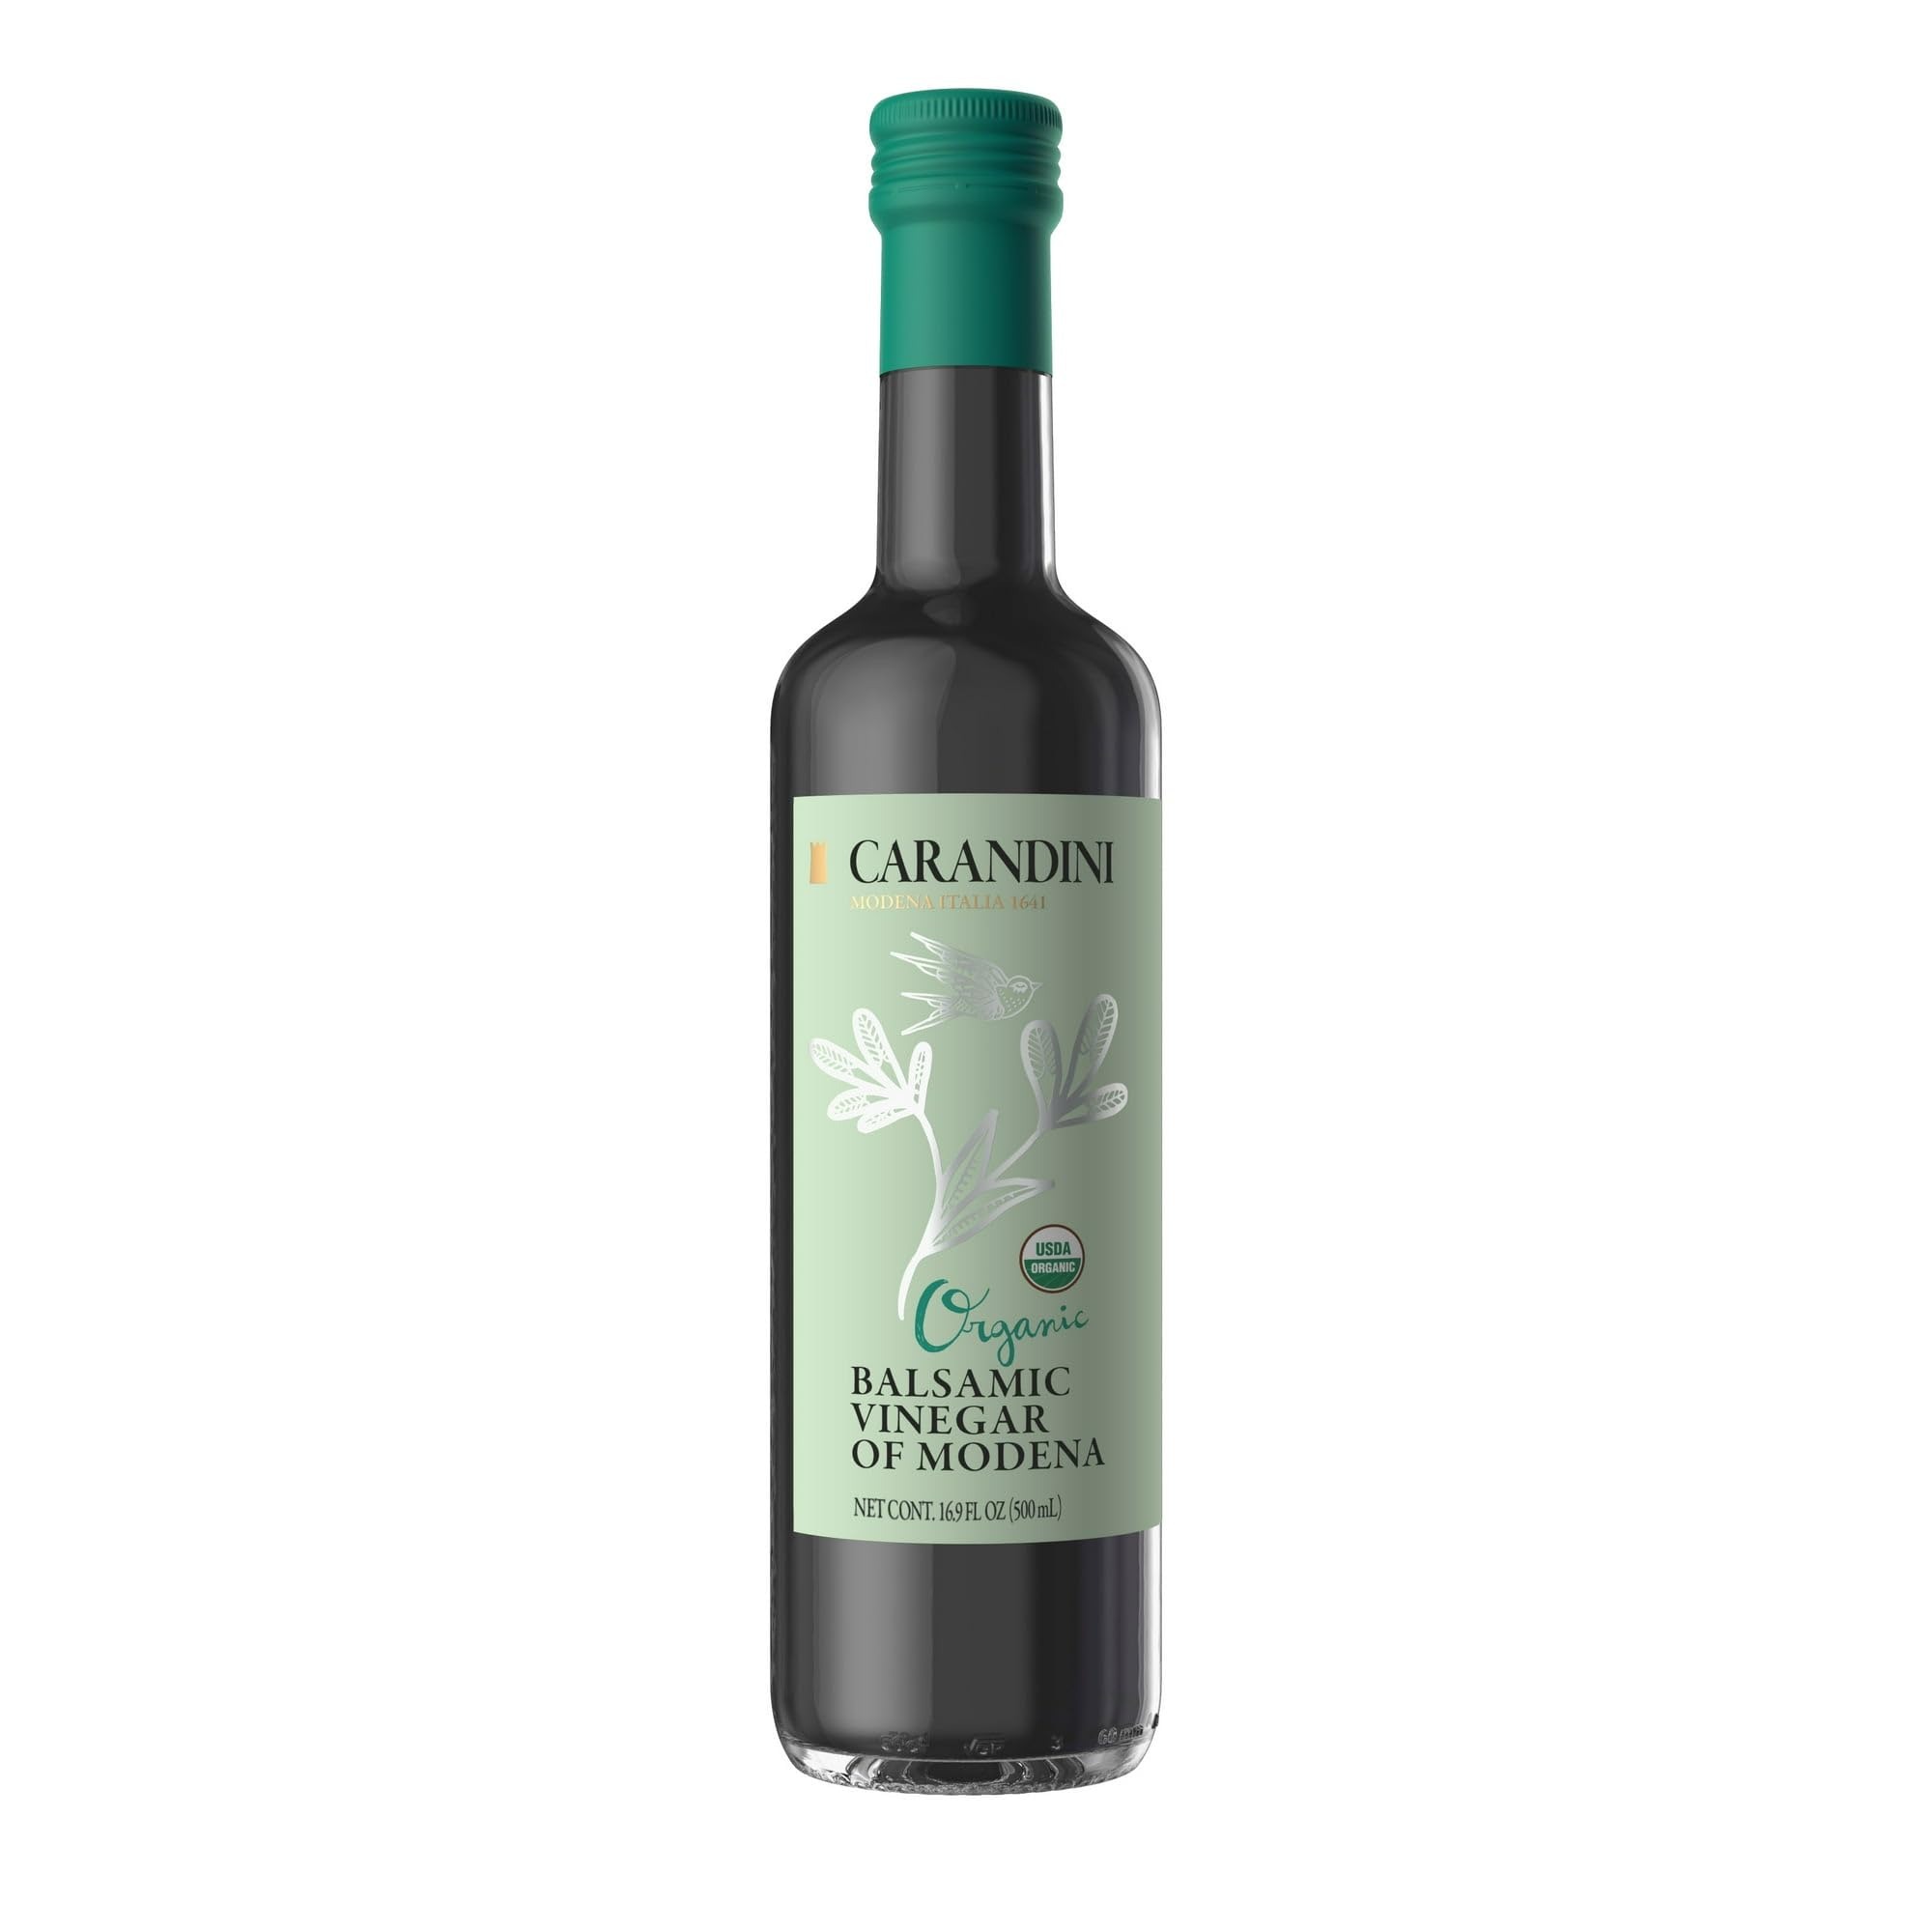
Item Name: Generic C.arandini Organic Balsamic Vinegar of Modena 16.9 oz (Pack of 6)
Bullet Point 1: Premium Quality Ingredients: Made from the finest ingredients, ensuring a rich and authentic flavor in every drop.
Bullet Point 2: Versatile Use: Perfect for a variety of culinary applications, including dressings, marinades, sauces, and glazes.
Bullet Point 3: Rich Flavor Profile: Offers a balanced blend of sweet, tangy, and robust flavors that enhance any dish.
Bullet Point 4: Ideal for Cooking and Baking: Enhances both savory and sweet recipes, adding depth and complexity to your dishes.
Product Description: Savor the organic, authentic taste of Modena with our Balsamic Vinegar. Ideal for enhancing your gourmet dishes, this vinegar offers a rich, sweet, and tangy flavor profile. Made using traditional methods, it adds a touch of Italian culinary excellence to your kitchen.
Value: 101.4
Unit: Fl Oz

Price: 8.99